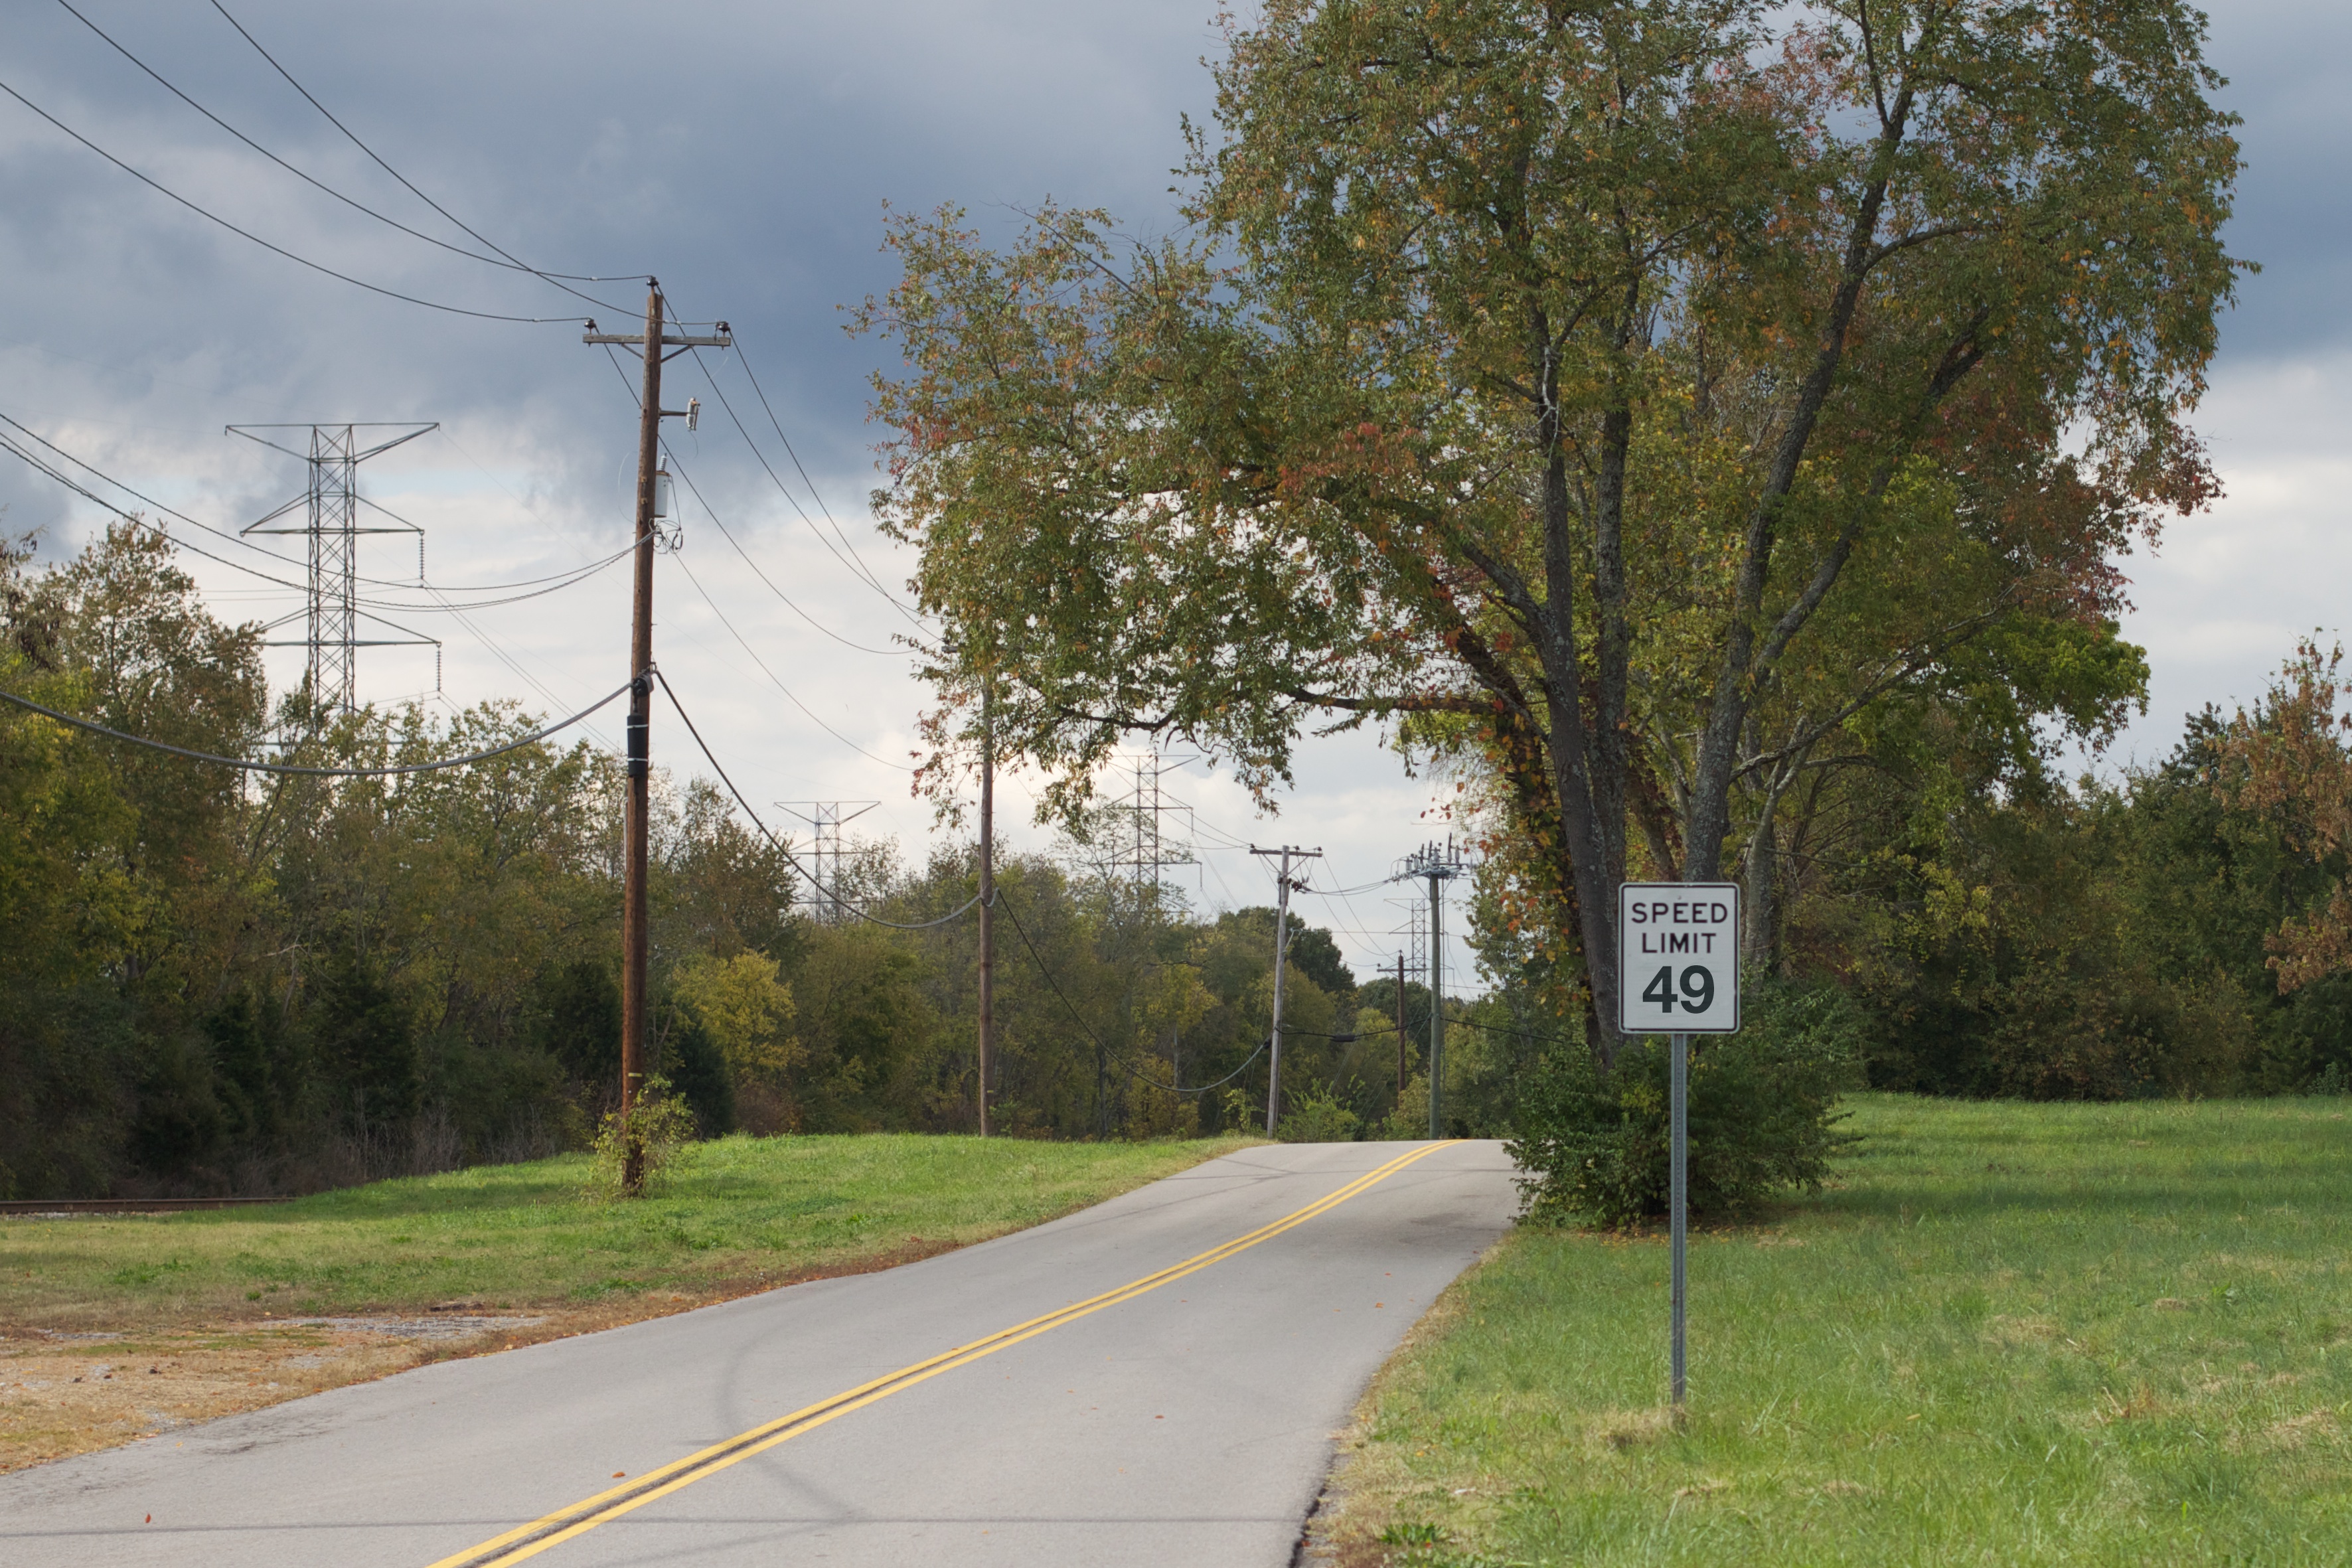
tree, road, highway, suburb, lane, infrastructure, odyssey, coti, neighbourhood, rural area, residential area, woody plant